Tsumori Station

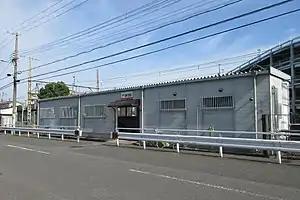
Tsumori Station building in November 2020

is a train station in Nishinari-ku, Osaka, Osaka Prefecture, Japan, operated by the private railway operator Nankai Electric Railway.